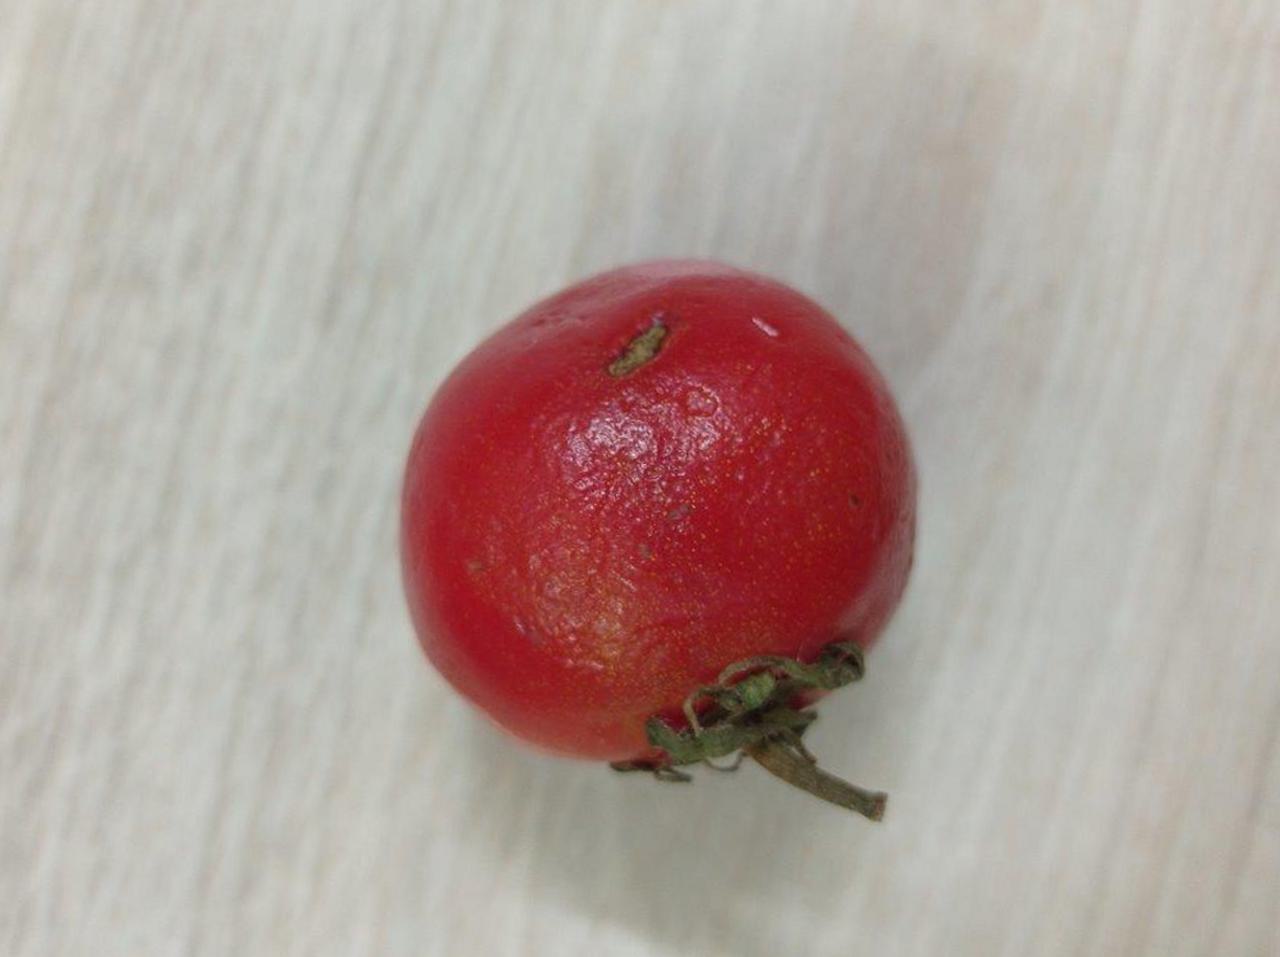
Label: Rotten